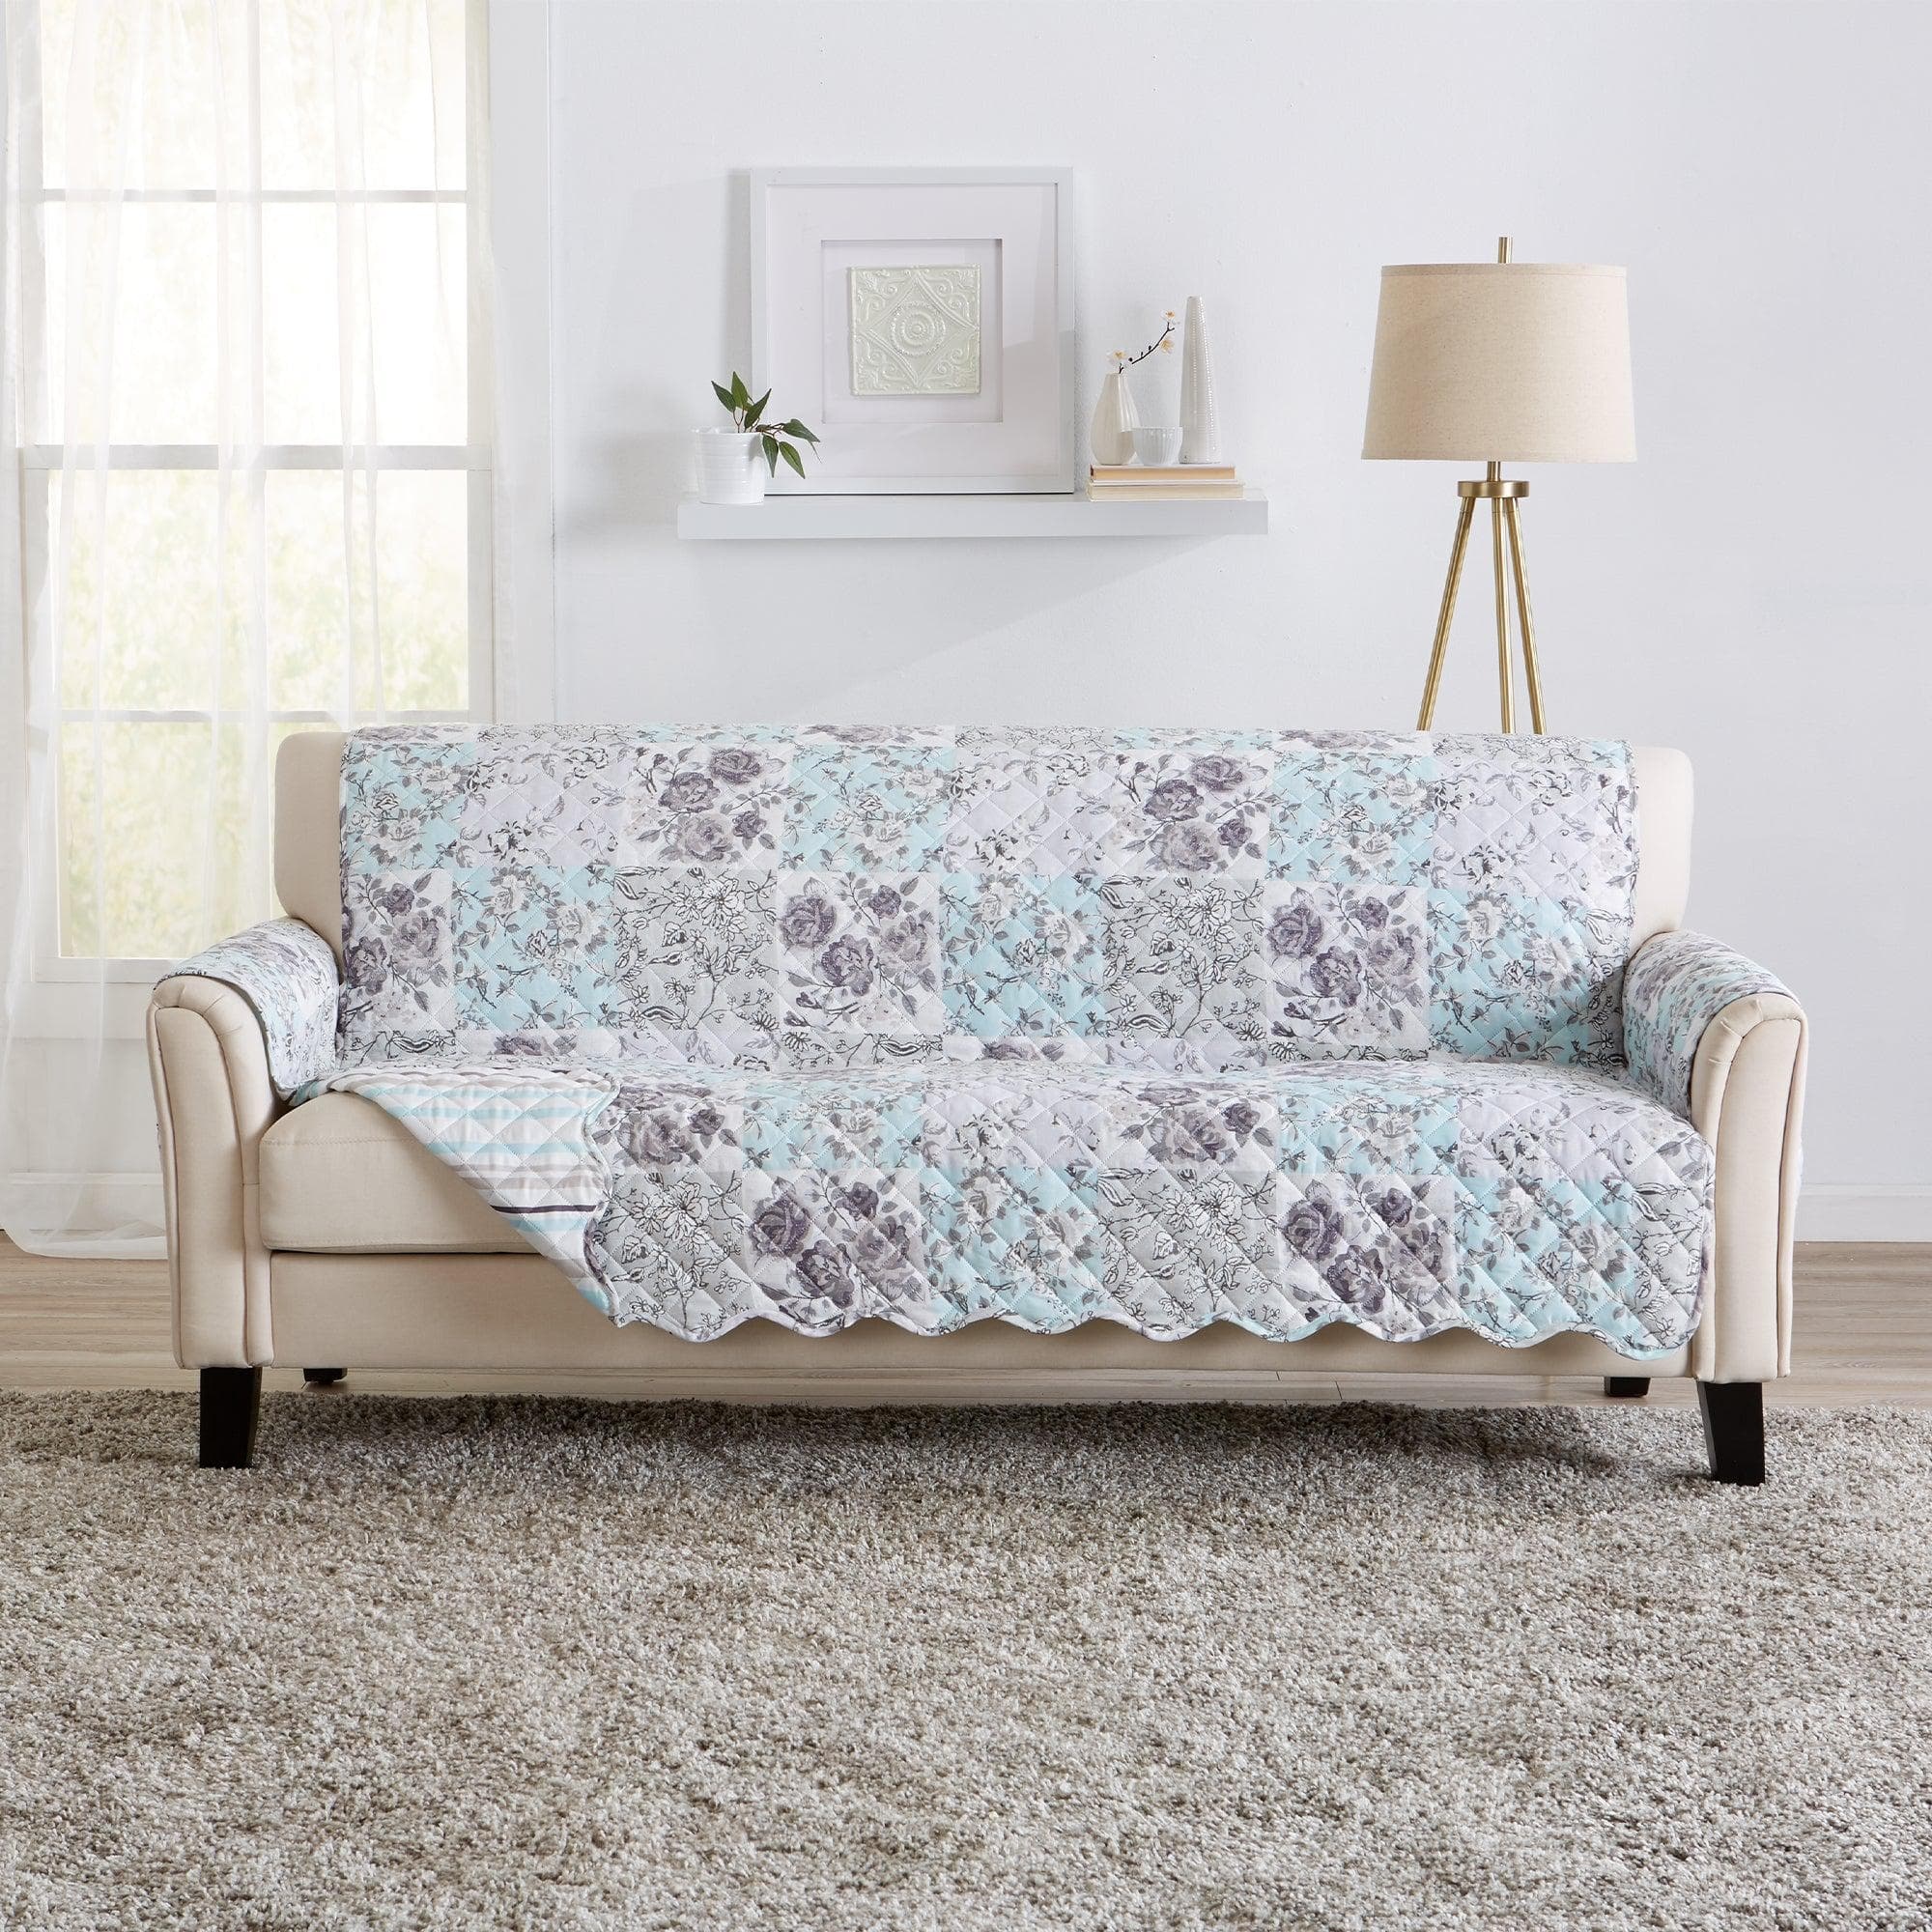
Reversible Furniture Protector - Maribel Collection
Perfect for those with young children and pets, the reversible floral furniture protectors from our Maribel Collection combine function and distinguished beauty. Show off your personal flavor with an elegant reversible patchwork furniture protector that protects your favorite furniture from life's little accidents.
Brand: Great Bay Home
Category: Home & Garden > Decor > Slipcovers